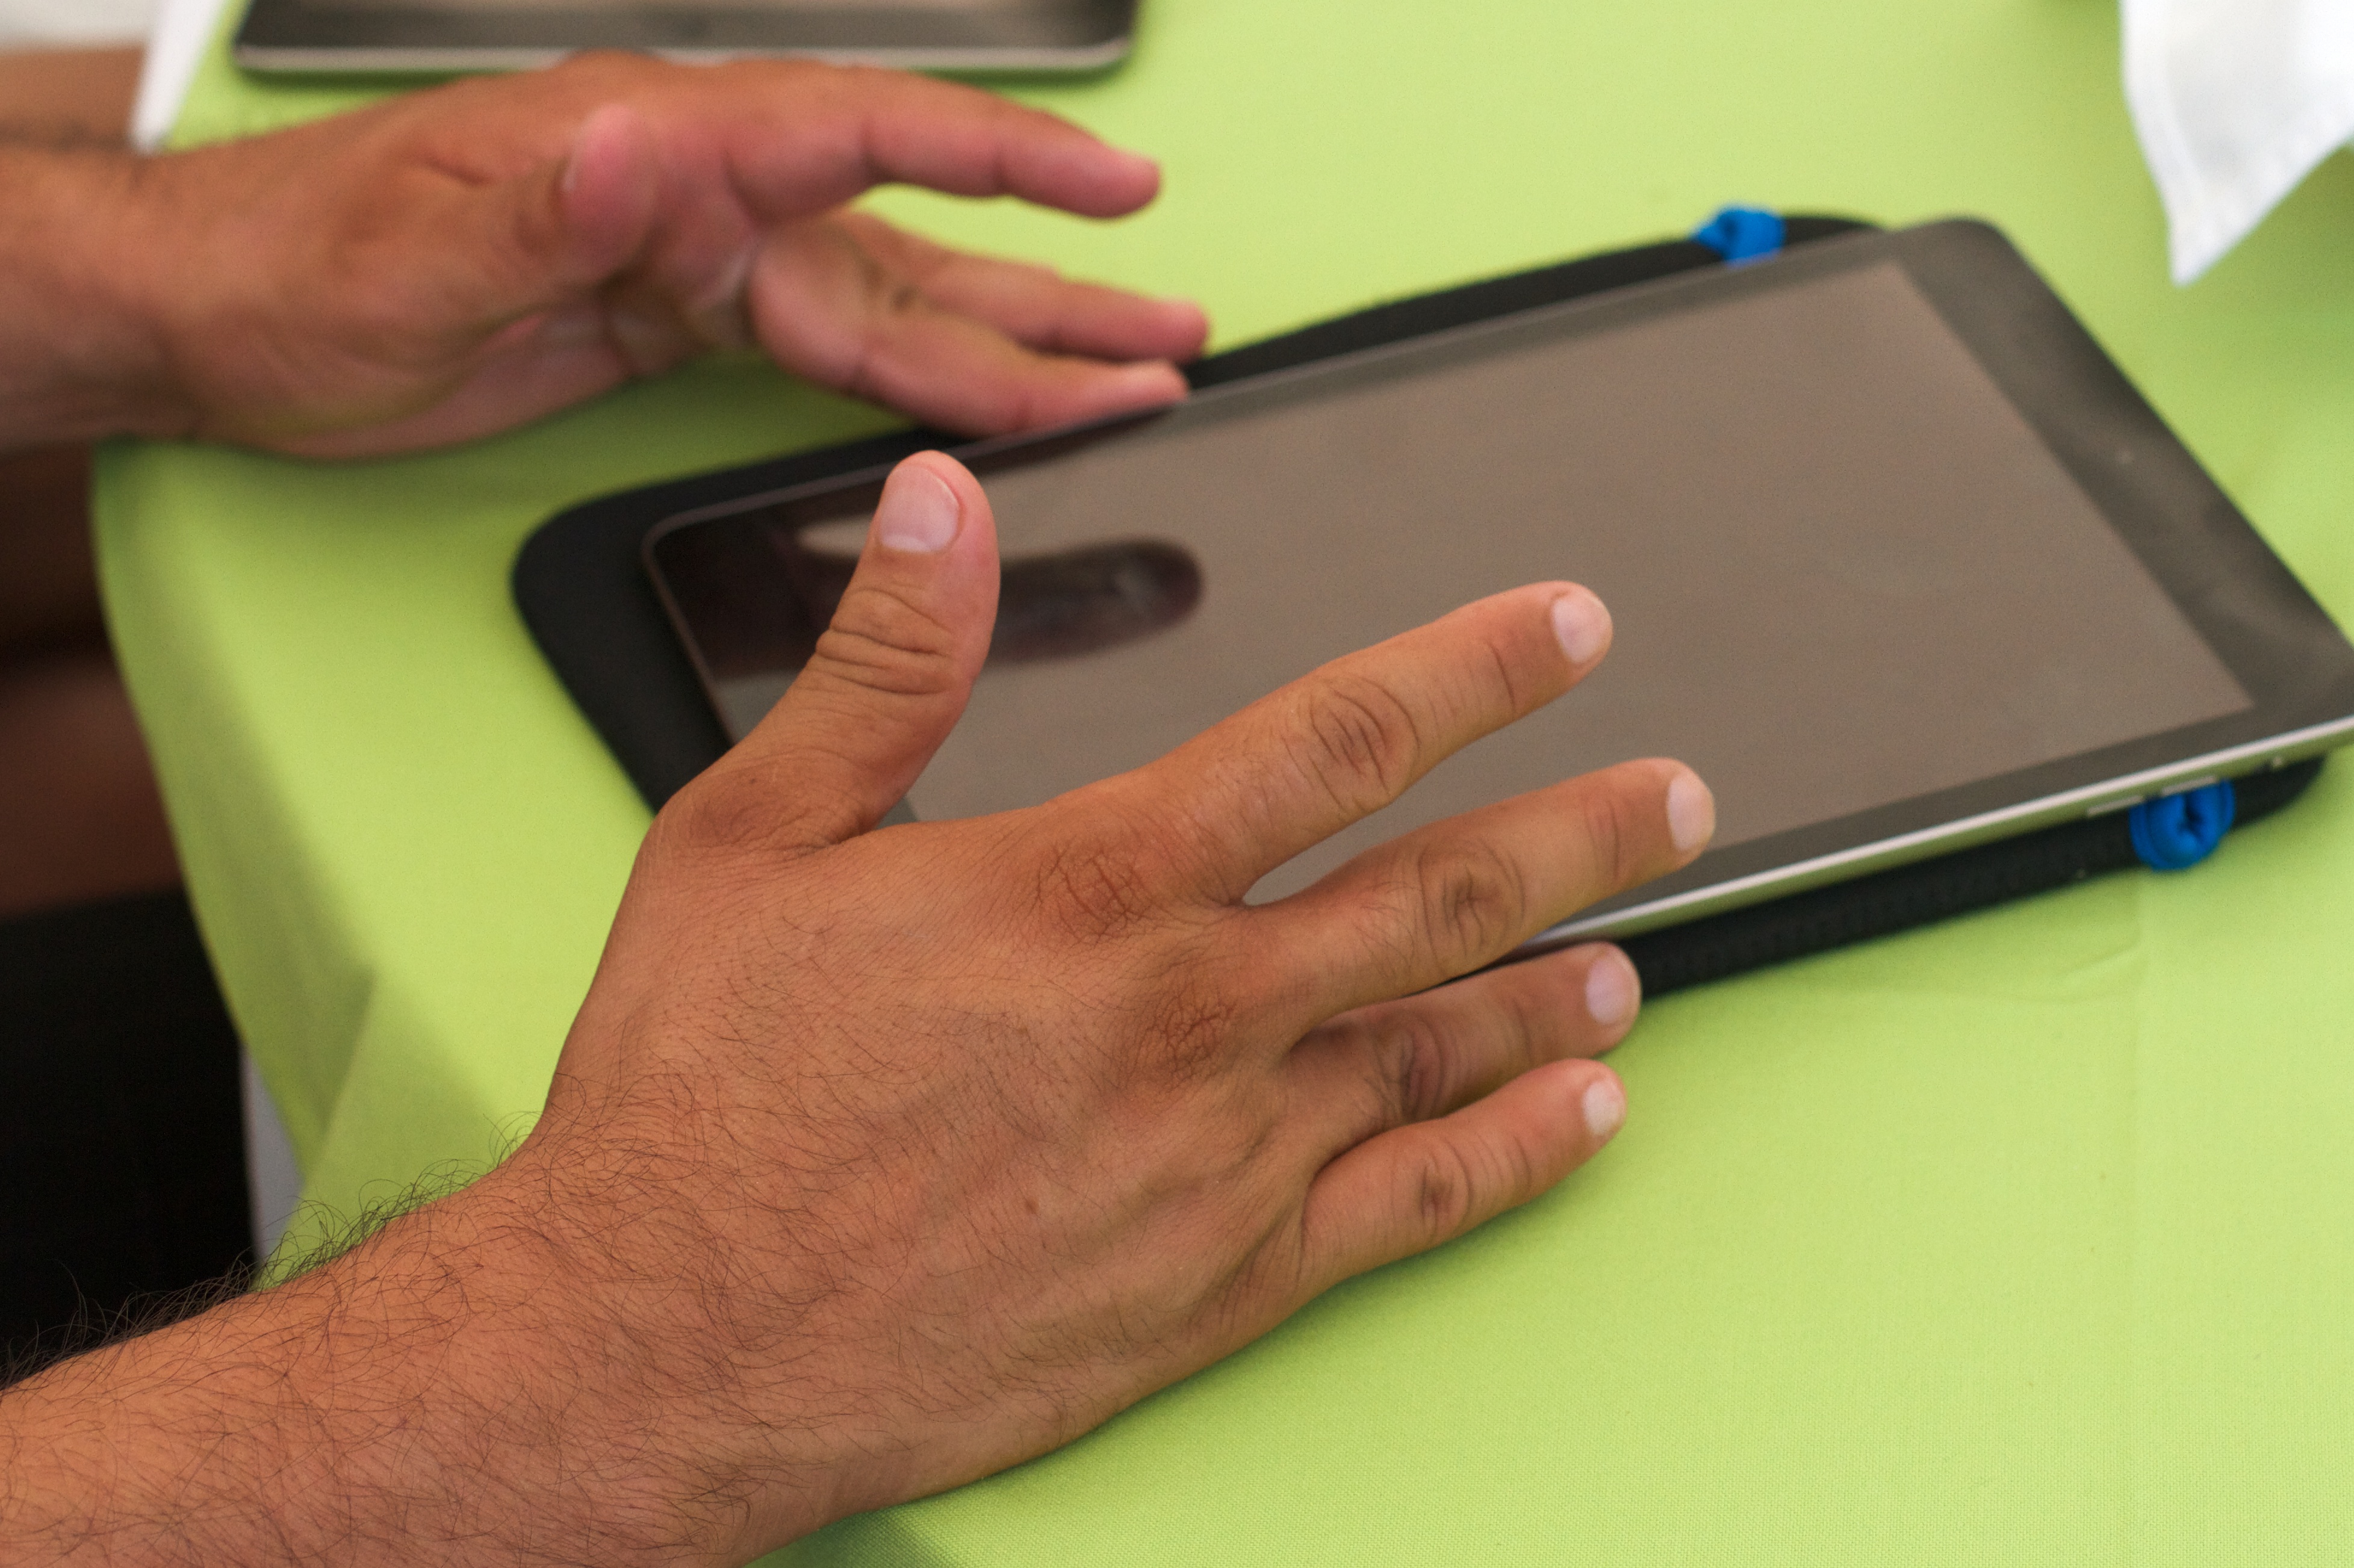
smartphone, writing, hand, technology, finger, gadget, mobile phone, udgagora, portable communications device